Wishford railway station

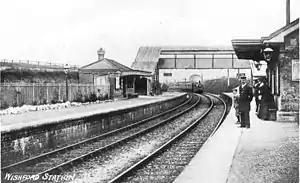
A postcard of the station from 1910

Wishford railway station is a former station in Great Wishford, Wiltshire, England, on the GWR's Warminster–Salisbury line.